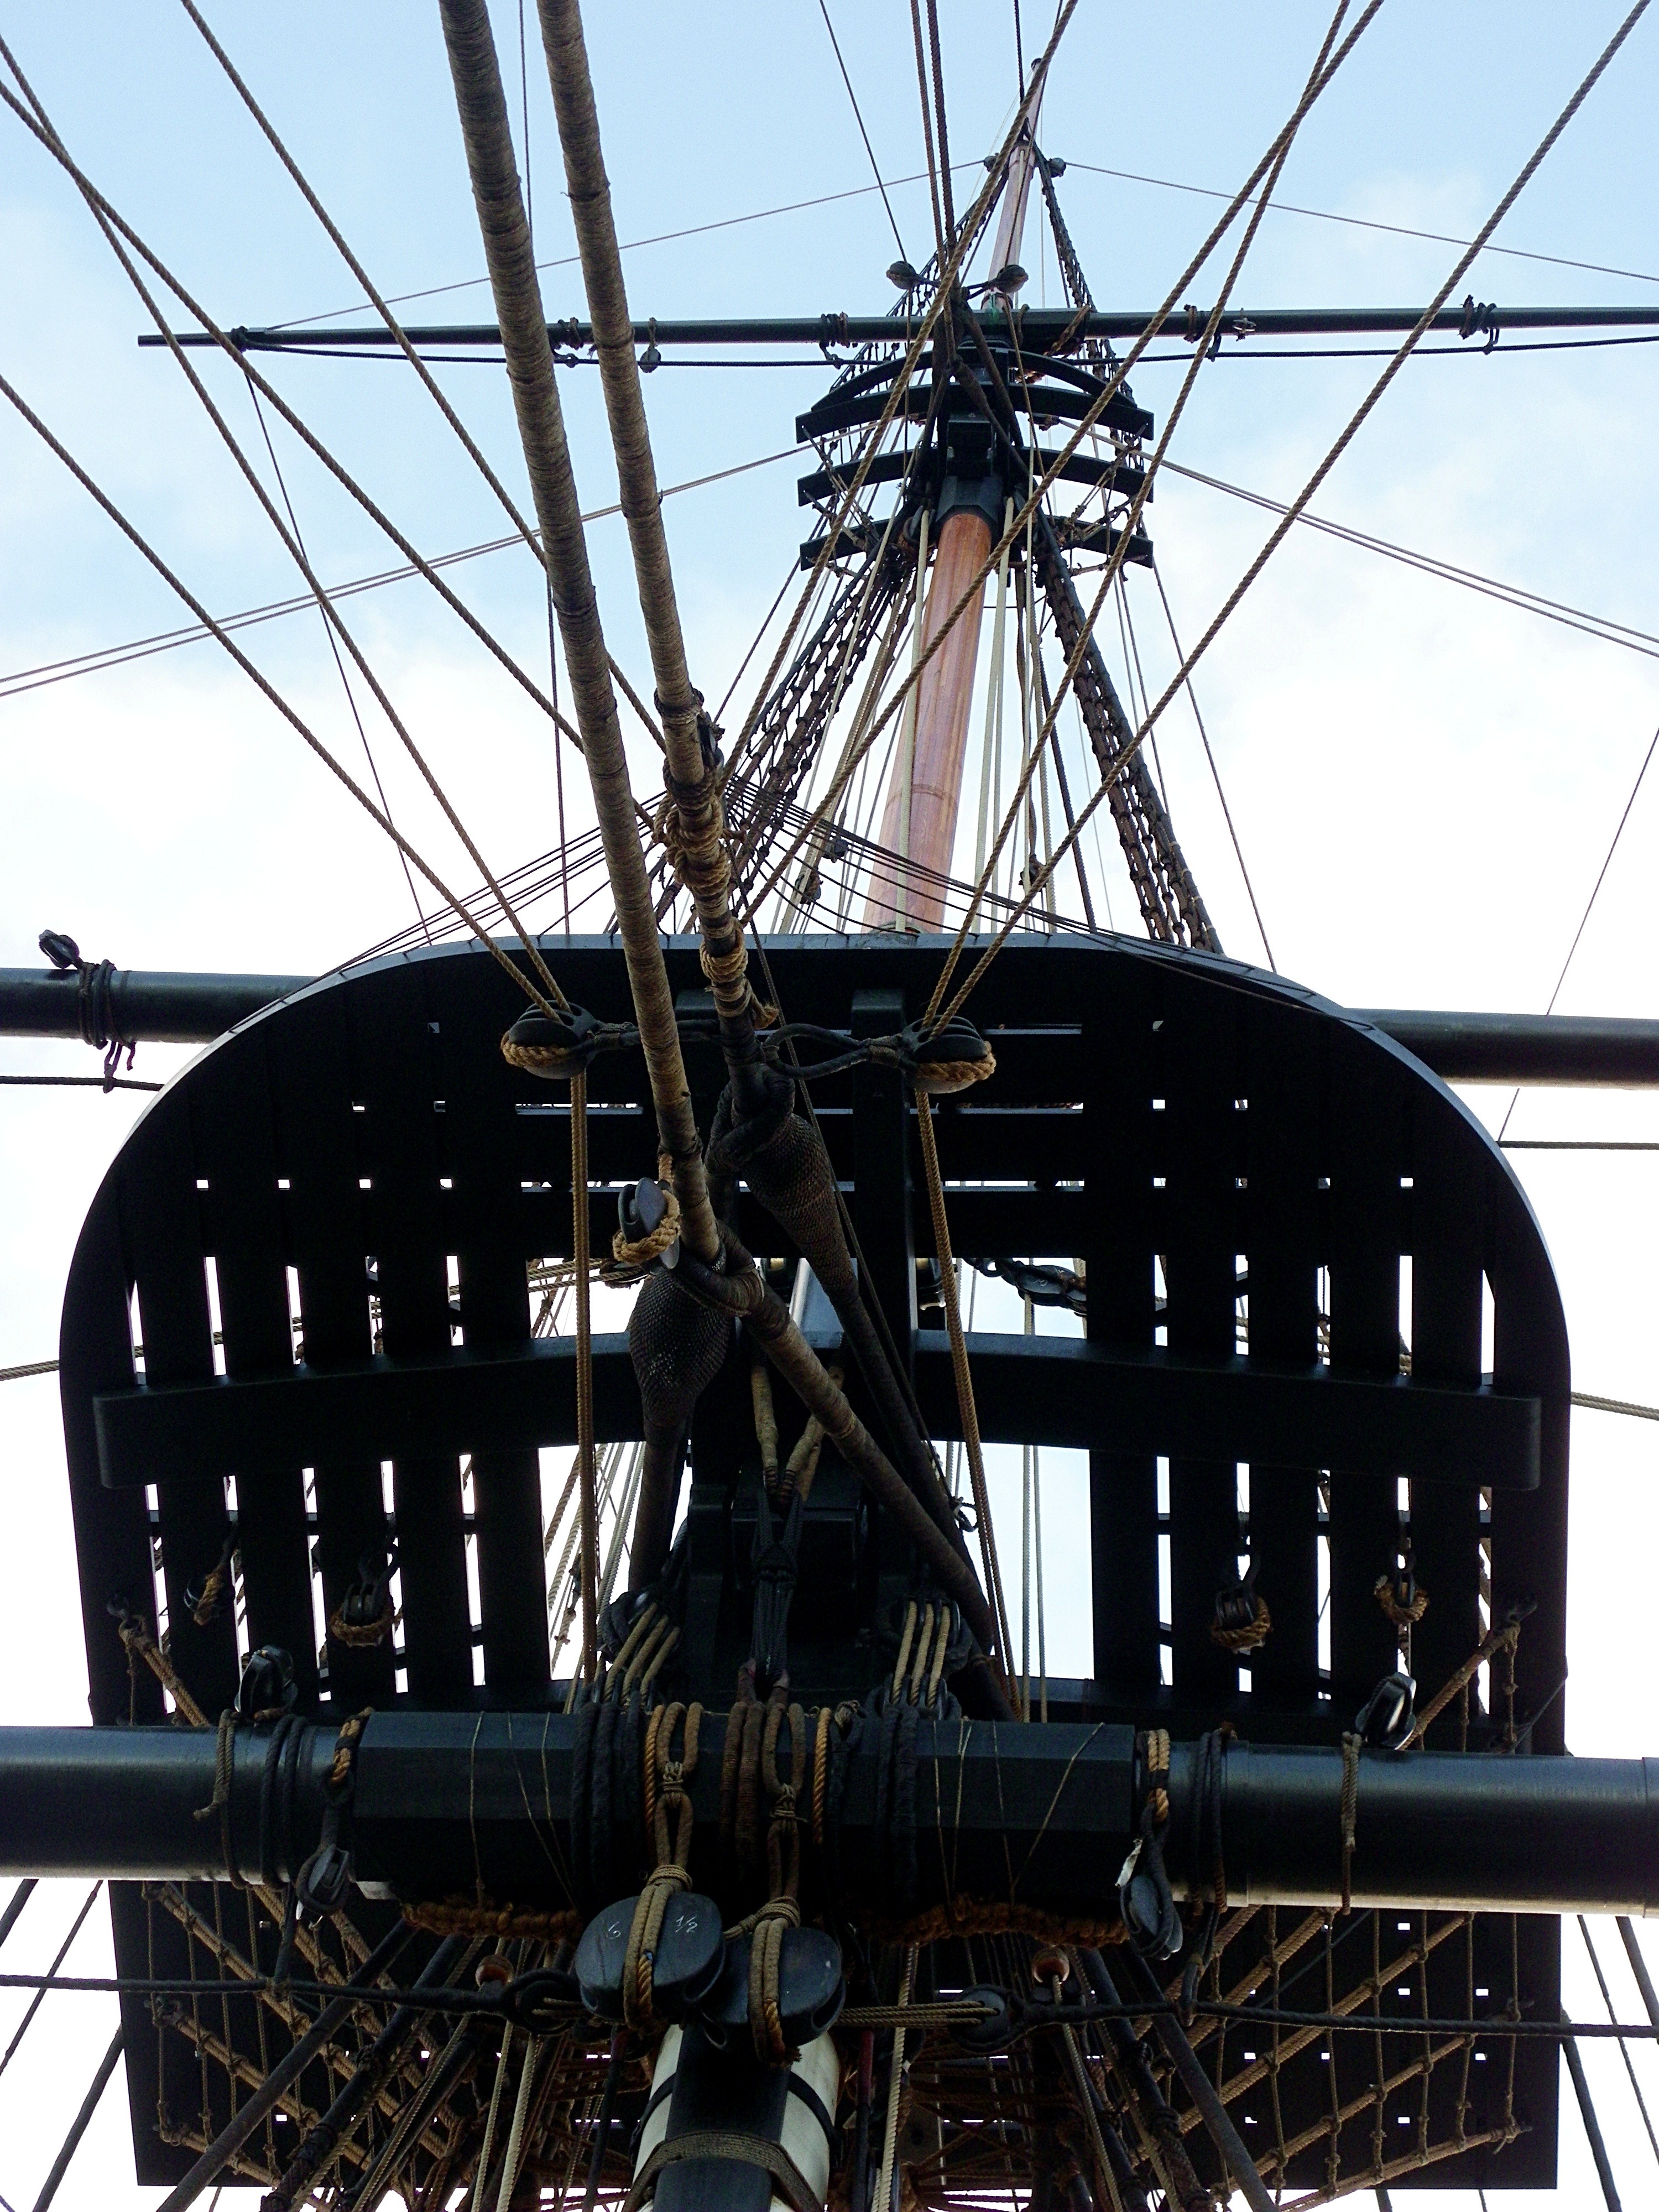
boat, wind, transport, vessel, vehicle, ferris wheel, mast, sailing, rigging, sailboat, navigation, tourist attraction, sailing ship, galleon